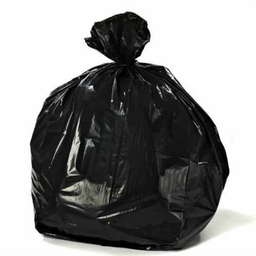
Label: plasticbags